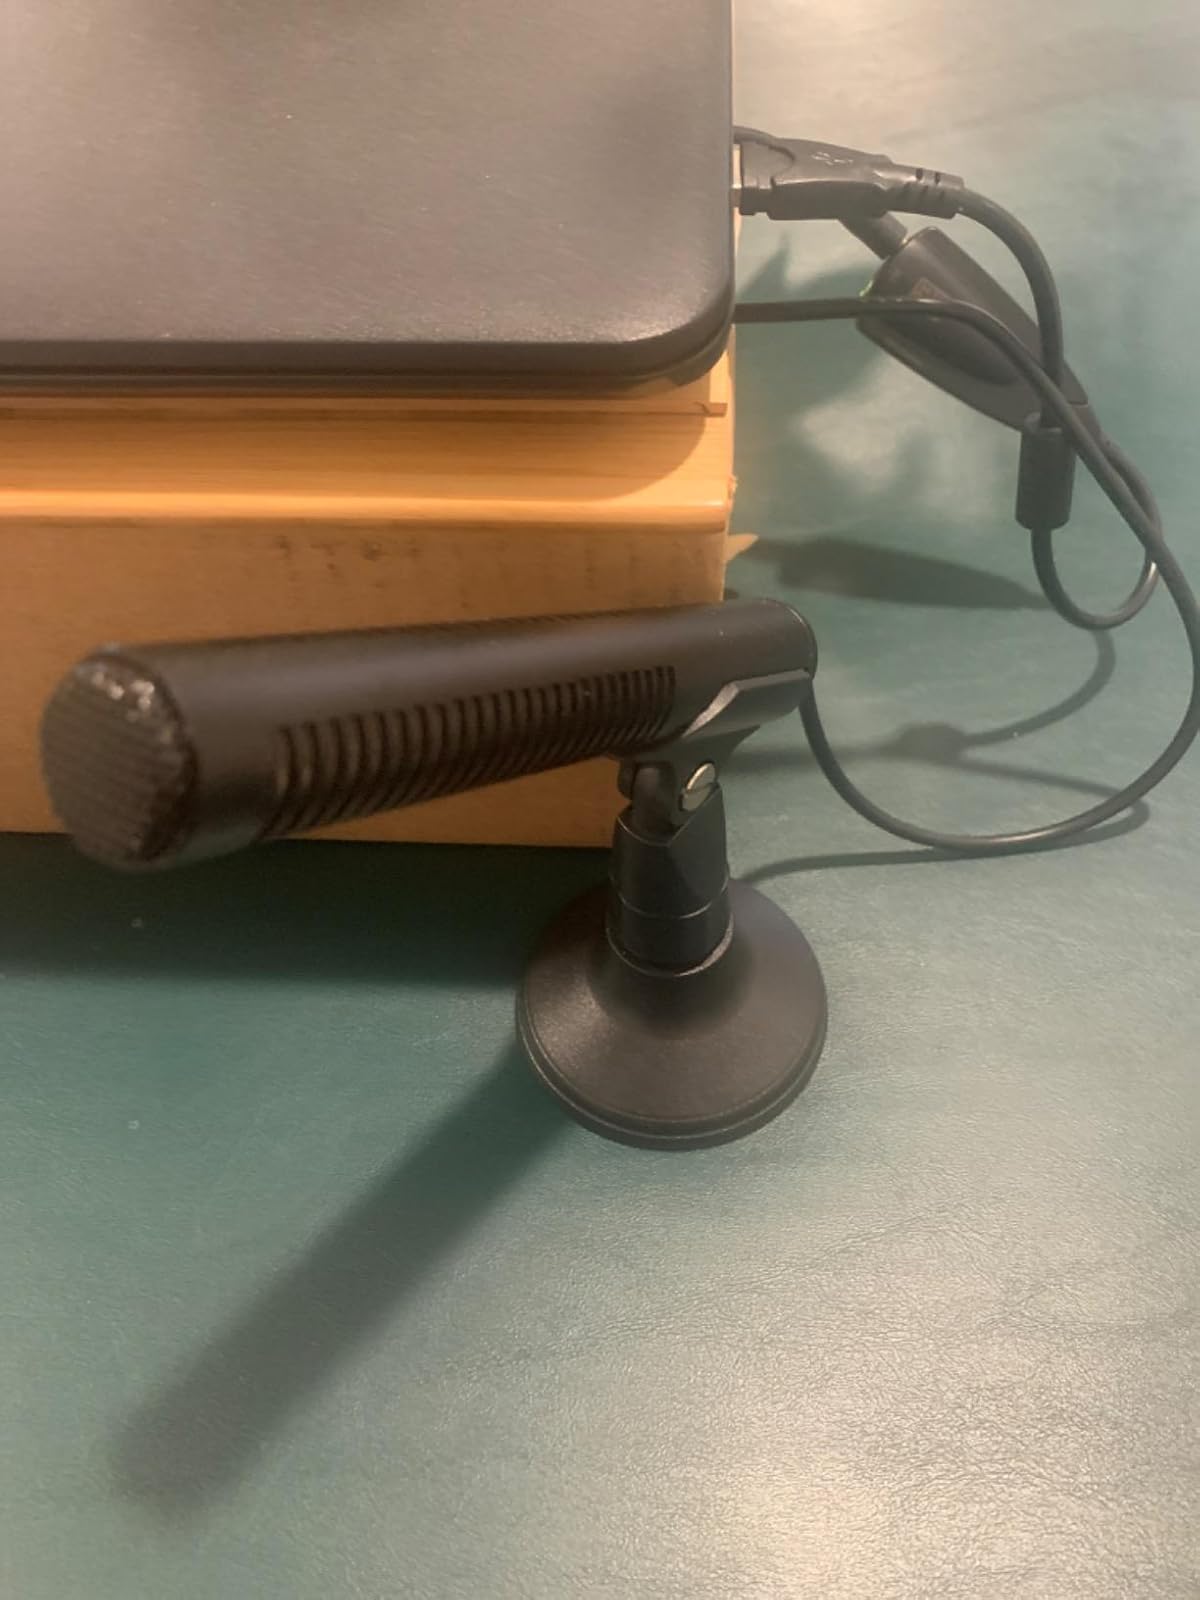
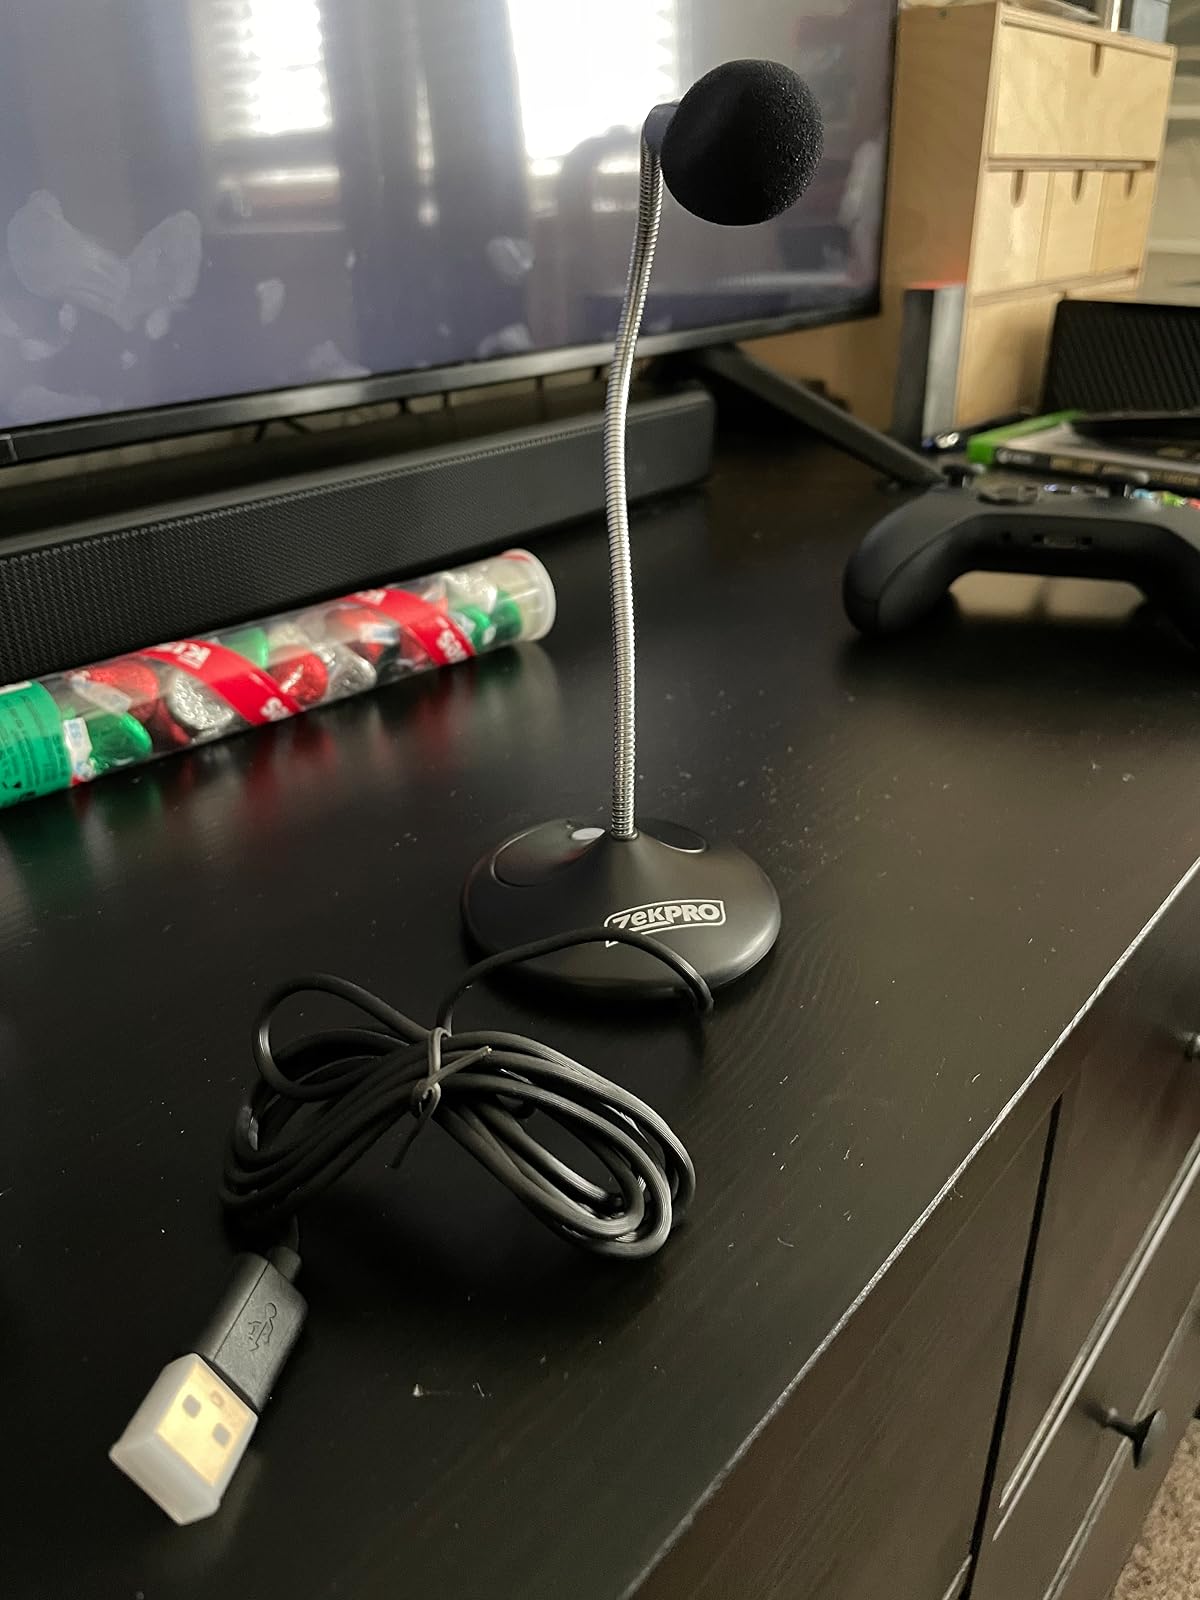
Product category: microphone
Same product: no